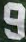
Number: 9